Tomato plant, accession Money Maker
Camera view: horizontal (90 deg, fisheye); turntable rotation: 150 degrees
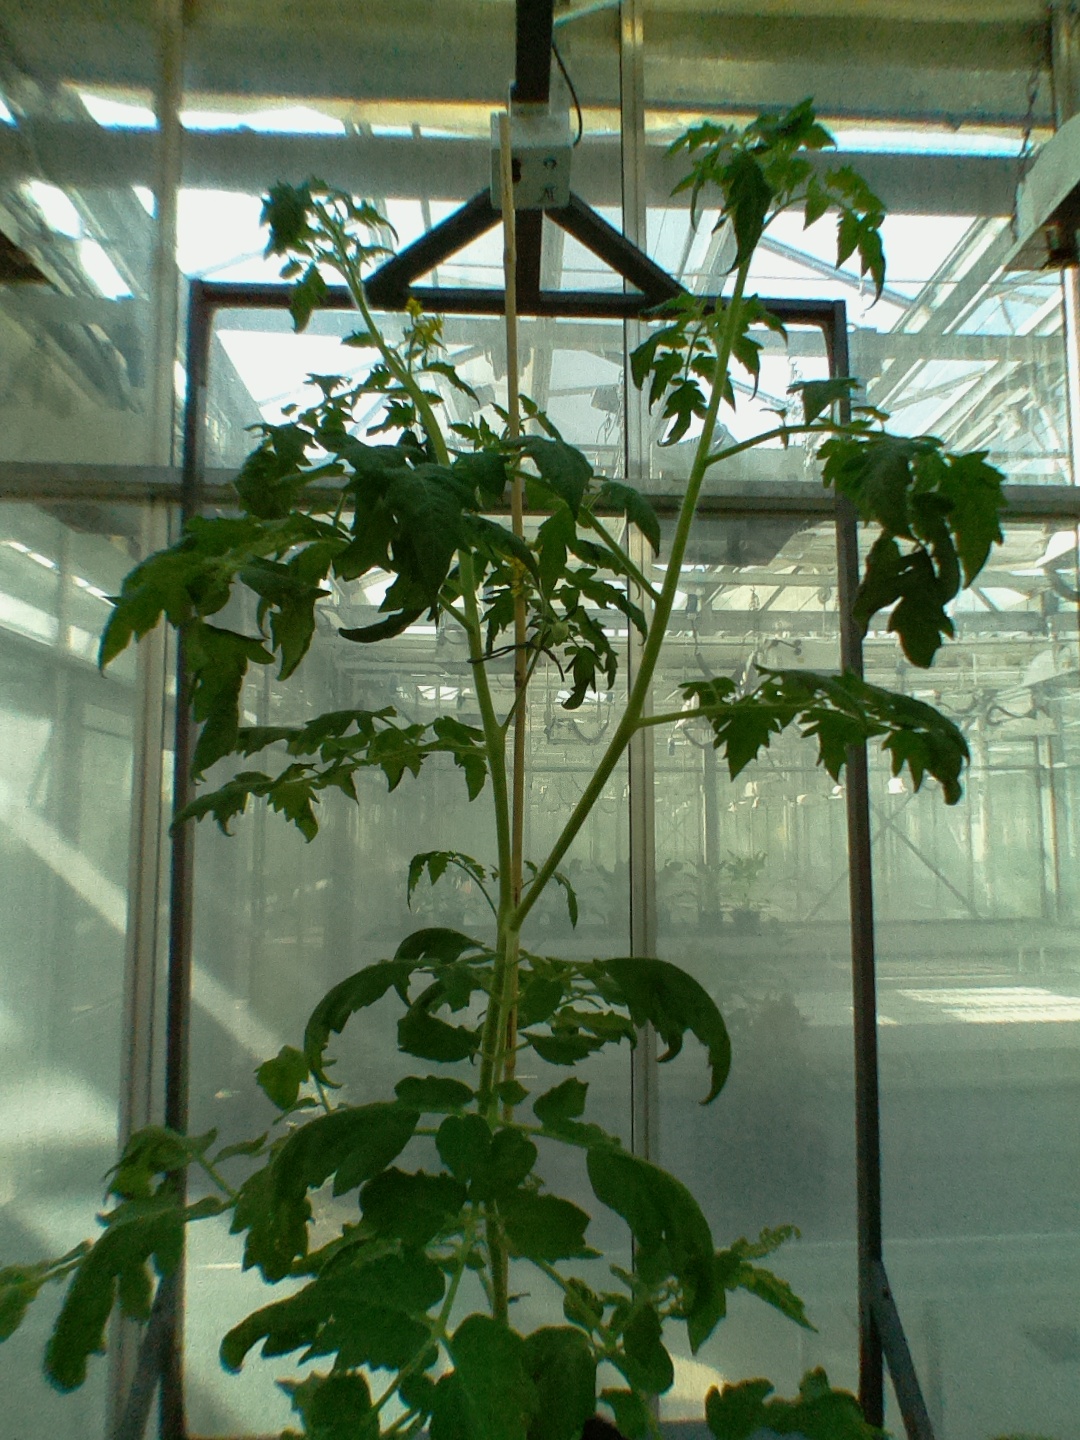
BBCH growth stage 70: Fruits at the main stem or branches visibles